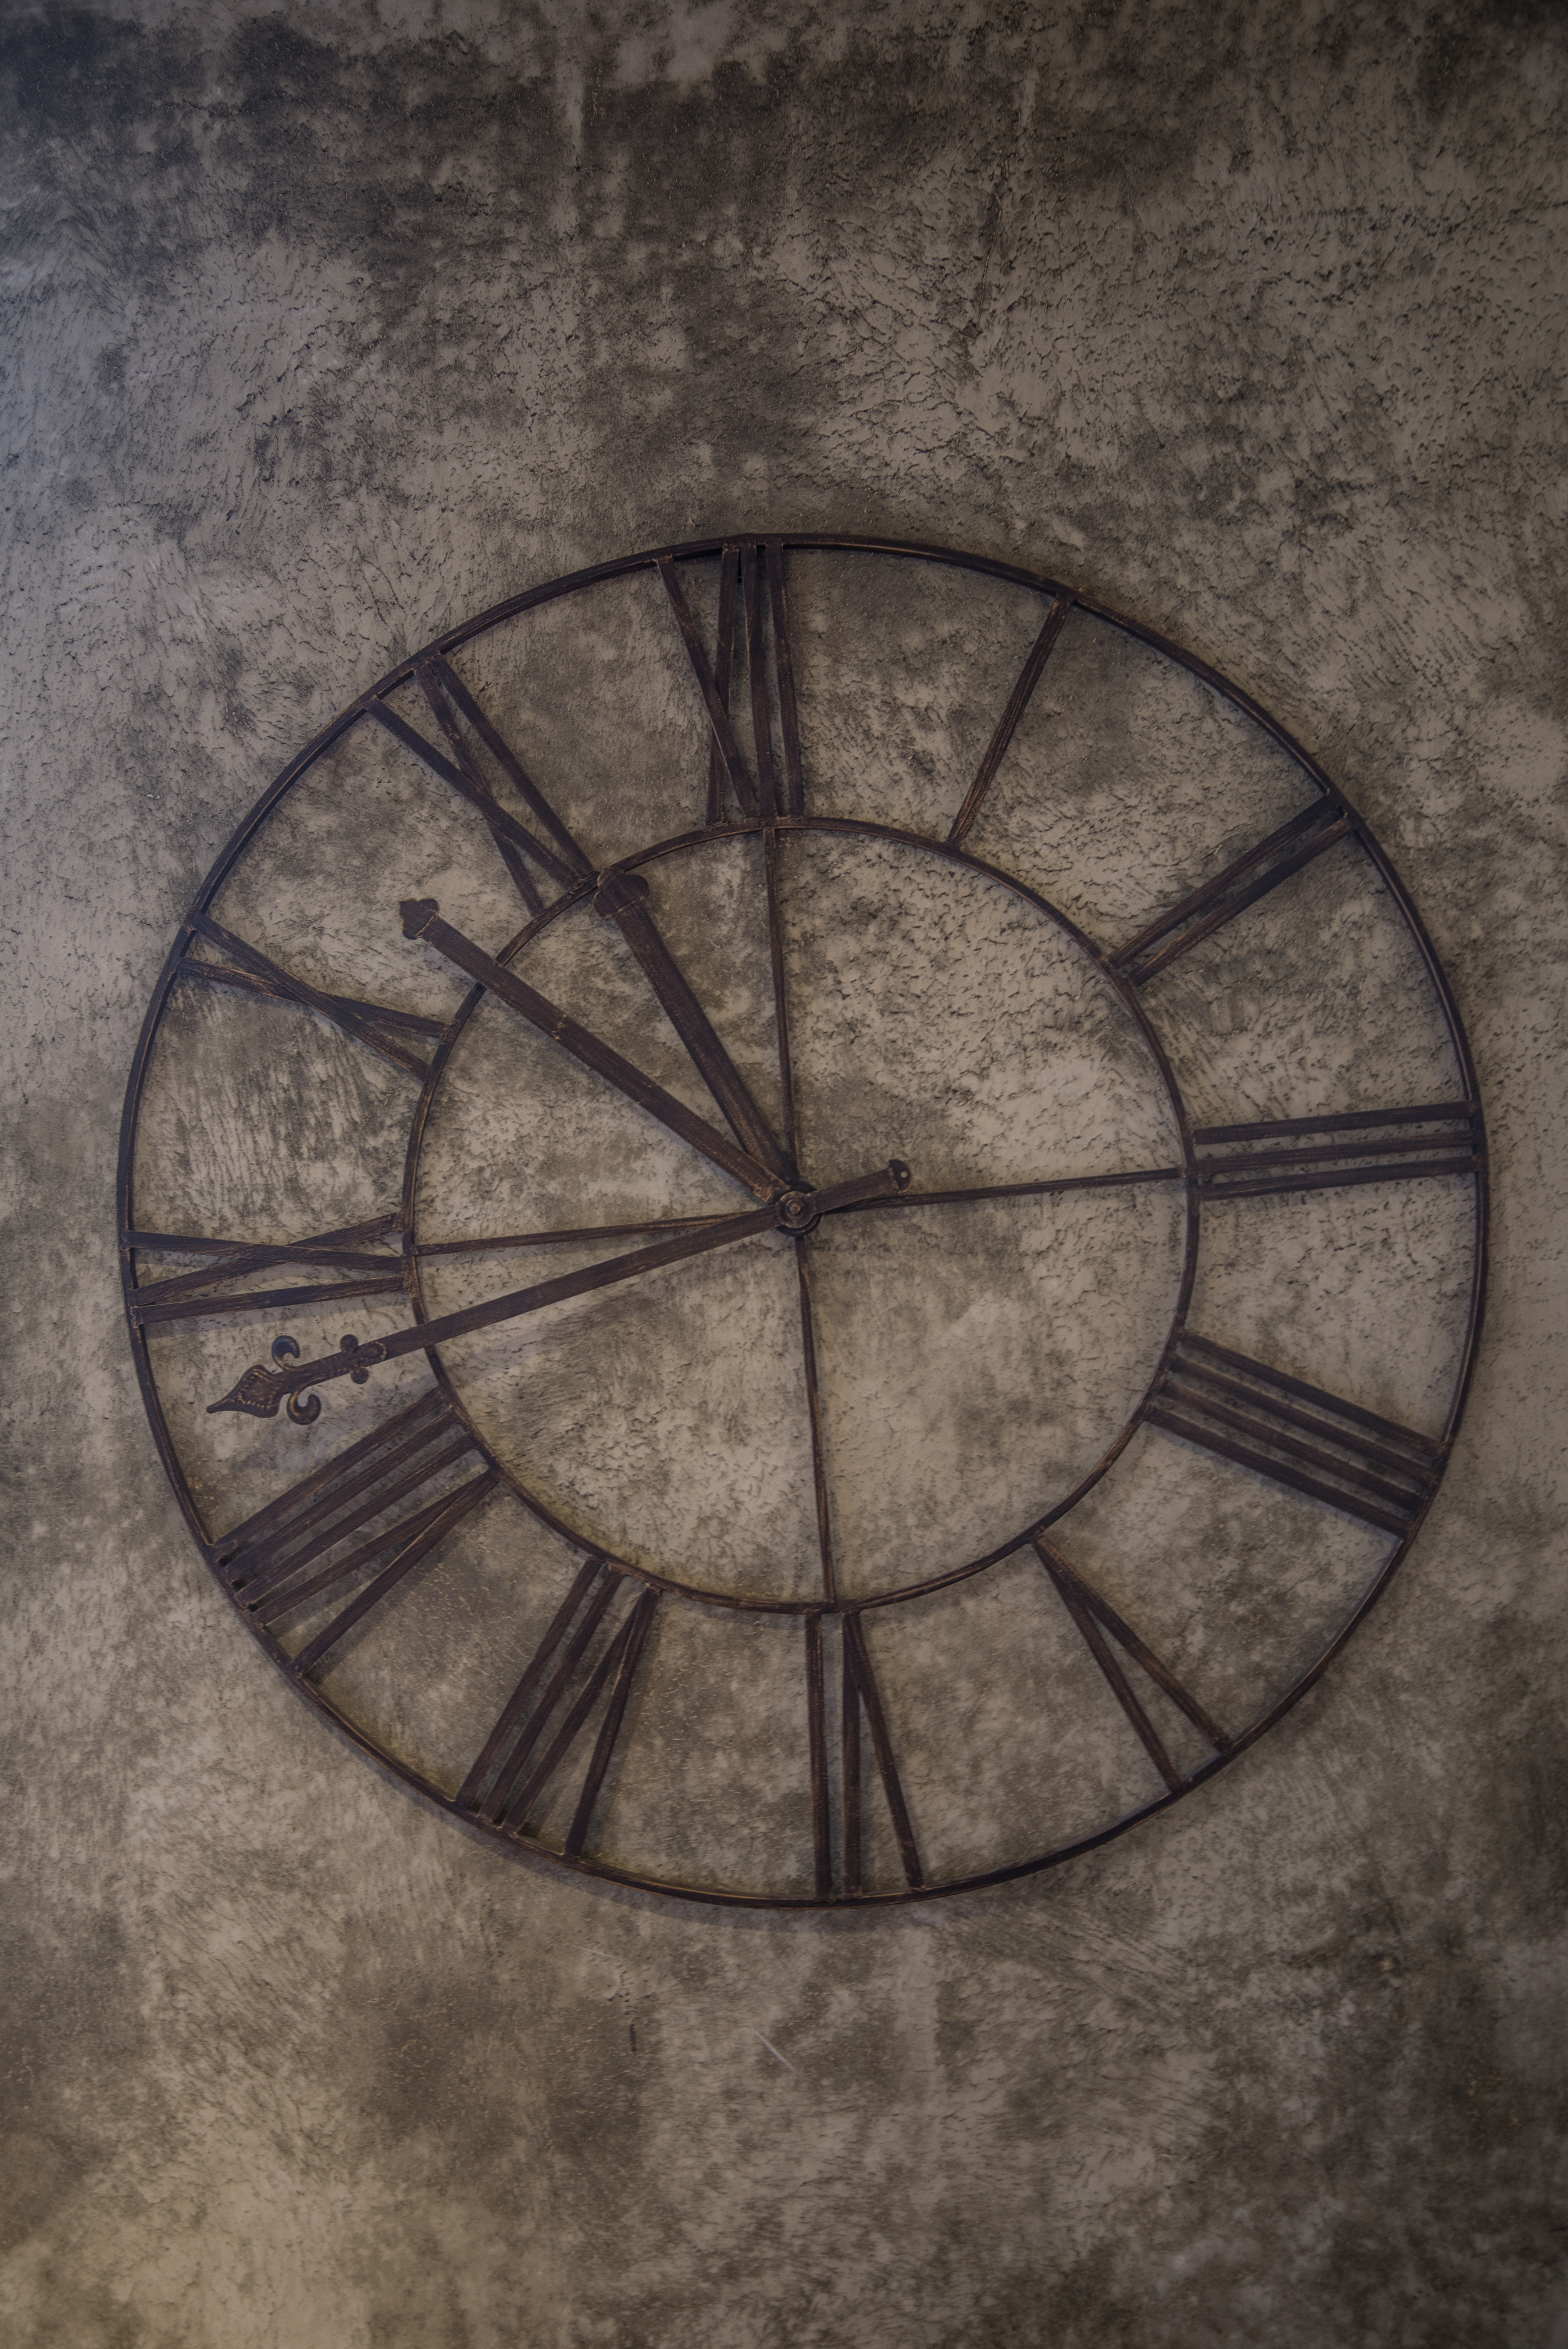
texture, window, glass, clock, time, analog, line, circle, wall clock, art, drawing, design, symmetry, roman numerals, shape, ancient history